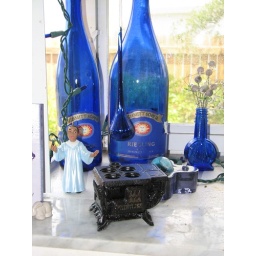
bead bouquet, riesling, stove and choir boy in kitchen window.